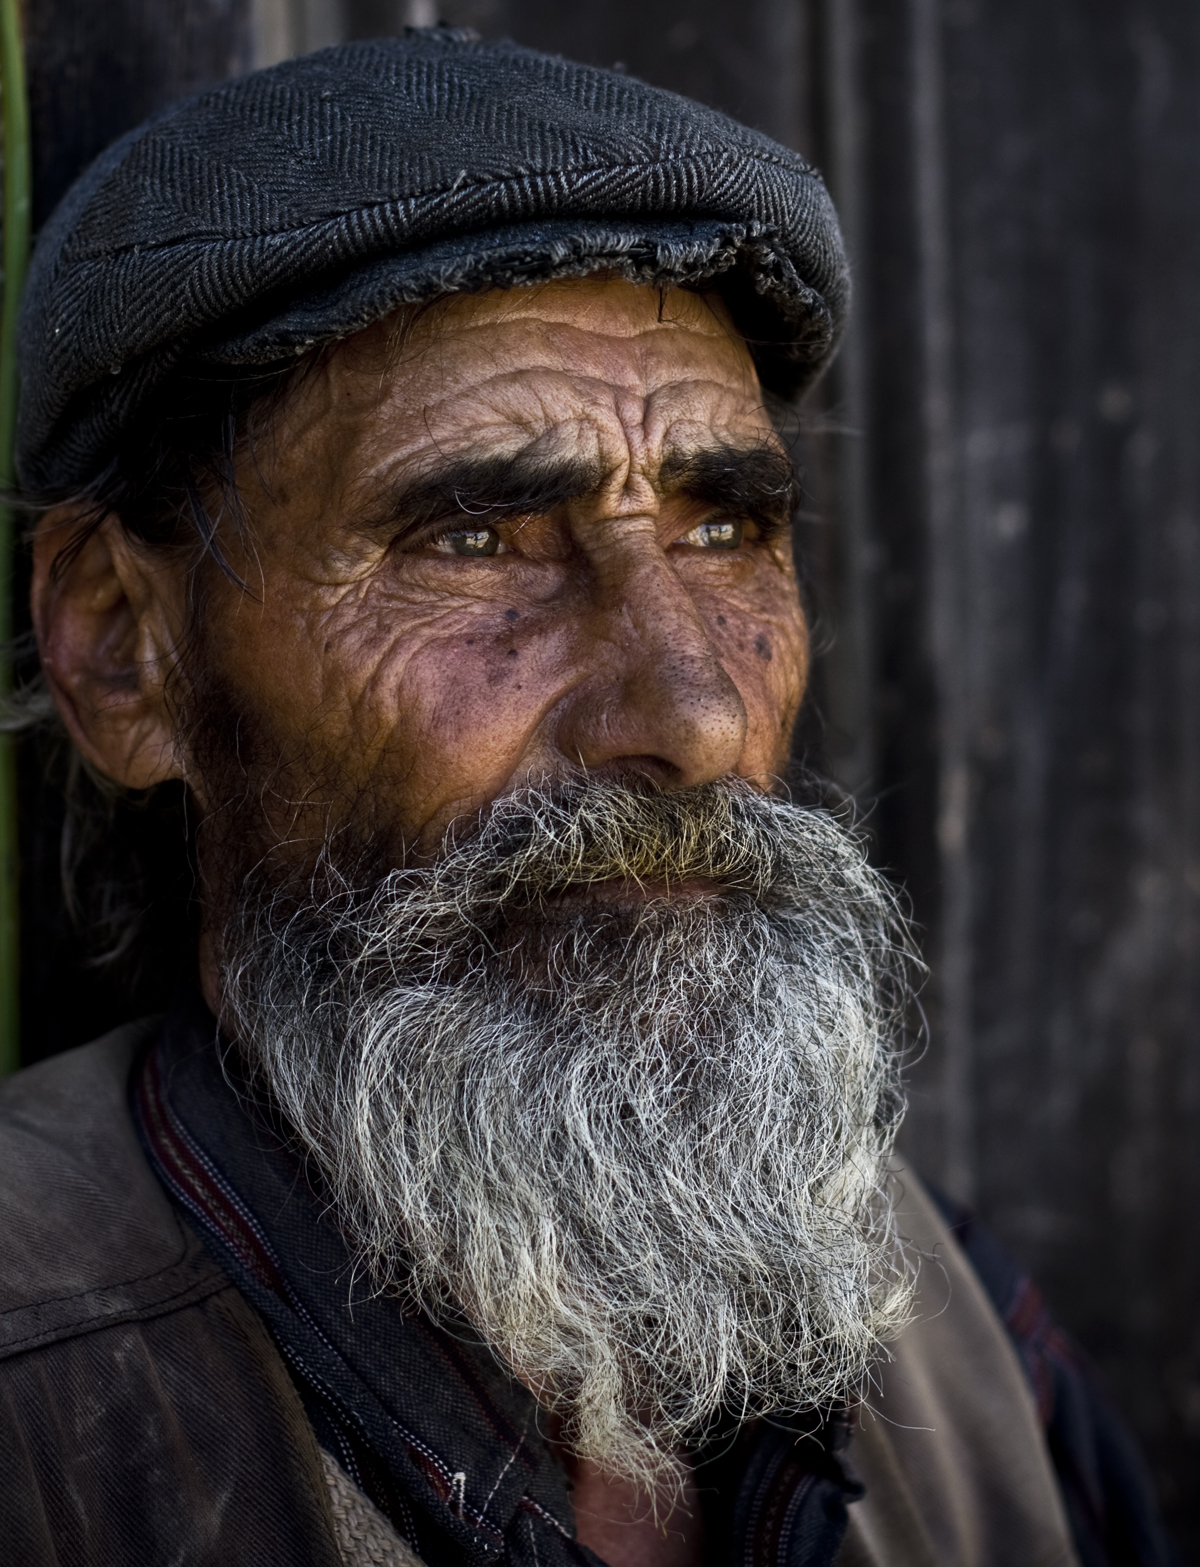
Portrait style: Real Portrait